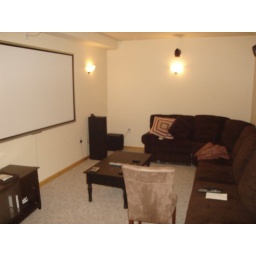
Movie theater in our beach house.